Tony Dauksza

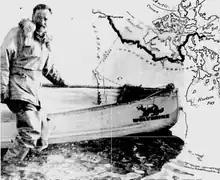
Dauksza with canoe used to traverse Northwest Passage

Anthony Dauksza (February 18, 1912 – December 25, 1996) was an American football player, film-maker, and outdoorsman. In 1971, he became the first person to traverse the Northwest Passage in anything other than a ship. Dauksza completed the 3,200-mile journey over the course of six summers on a solo canoe expedition.